National Gallery Singapore

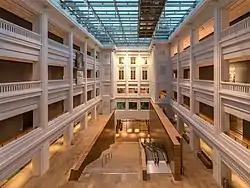
Interior of the National Gallery of Singapore with the airy corridors on 4 levels, the staircases and escalators, in the evening.

The National Gallery Singapore, often known exonymously as the National Gallery, is a public institution and national museum dedicated to art and culture located in the Civic District of Singapore. It oversees the world's largest public collection of Singaporean and regional art of the Eastern world, specifically of Southeast Asia, with a collection of more than 9,000 items.